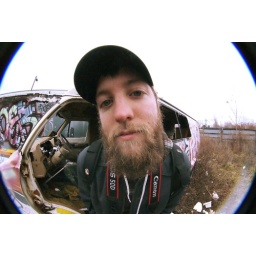
Jeff and I spent the day walking along the tracks near train avenue. we made a stop at the fun wall.